Die güldne Sonne voll Freud und Wonne

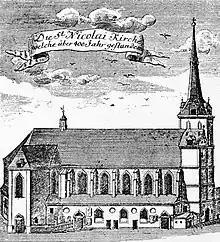
Nikolaikirche in Berlin, where Gerhardt was pastor, depicted in 1736

Paul Gerhardt, the author of the text of "", was a pastor of the Nikolaikirche in the centre of Berlin from 1657. The church musician there, Johann Crüger, had held the office from 1622. In 1649, a year after the end of the Thirty Years' War, Crüger began publishing hymns by Gerhardt in his . By its 1661 edition, the hymnal contained 90 songs by Gerhardt.